Lady Mary Wroth

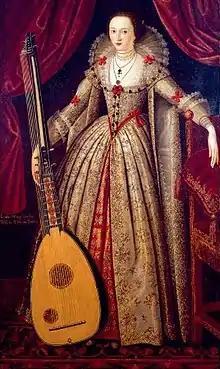
Portrait of Lady Mary Wroth

Lady Mary Wroth (née Sidney; 18 October 1587 – 1651/3) was an English noblewoman and a poet of the English Renaissance. A member of a distinguished literary family, Lady Wroth was among the first female English writers to have achieved an enduring reputation. Mary Wroth was niece to Mary Herbert née Sidney (Countess of Pembroke and one of the most distinguished women writers and patrons of the 16th century), and to Sir Philip Sidney, a famous Elizabethan poet-courtier.